Genre (1996 film)

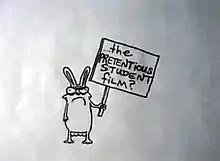
The nameless Rabbit from the Film.

Genre is a 1996 animated meta-comedy short film by animator Don Hertzfeldt, his second 16mm student film, produced at the age of 19.